Australia Hall

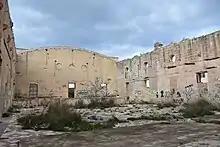
The roofless Australia Hall and its ruins in 2017

In 2010, the Labour Party was taken to court since it did not keep the hall in good condition, as was agreed upon in the 1979 contract. The charges were dropped in October 2013, when the Labour Party was in government. In 2014, the Labour Party sold the hall and some surrounding land to A. H. Development Ltd for a sum of €582,343. This amount was described as "grossly far off the current market price" by property agents, and the sale of the building has been described as controversial. This has resulted in a court case, with the Labour Party appealing that it is exempt from paying the tax on the sale. It is estimated that the Australia Hall together with the surrounding gardens are actually worth €5.5 million.